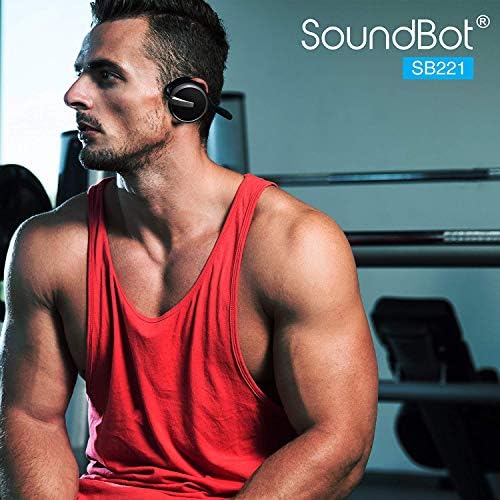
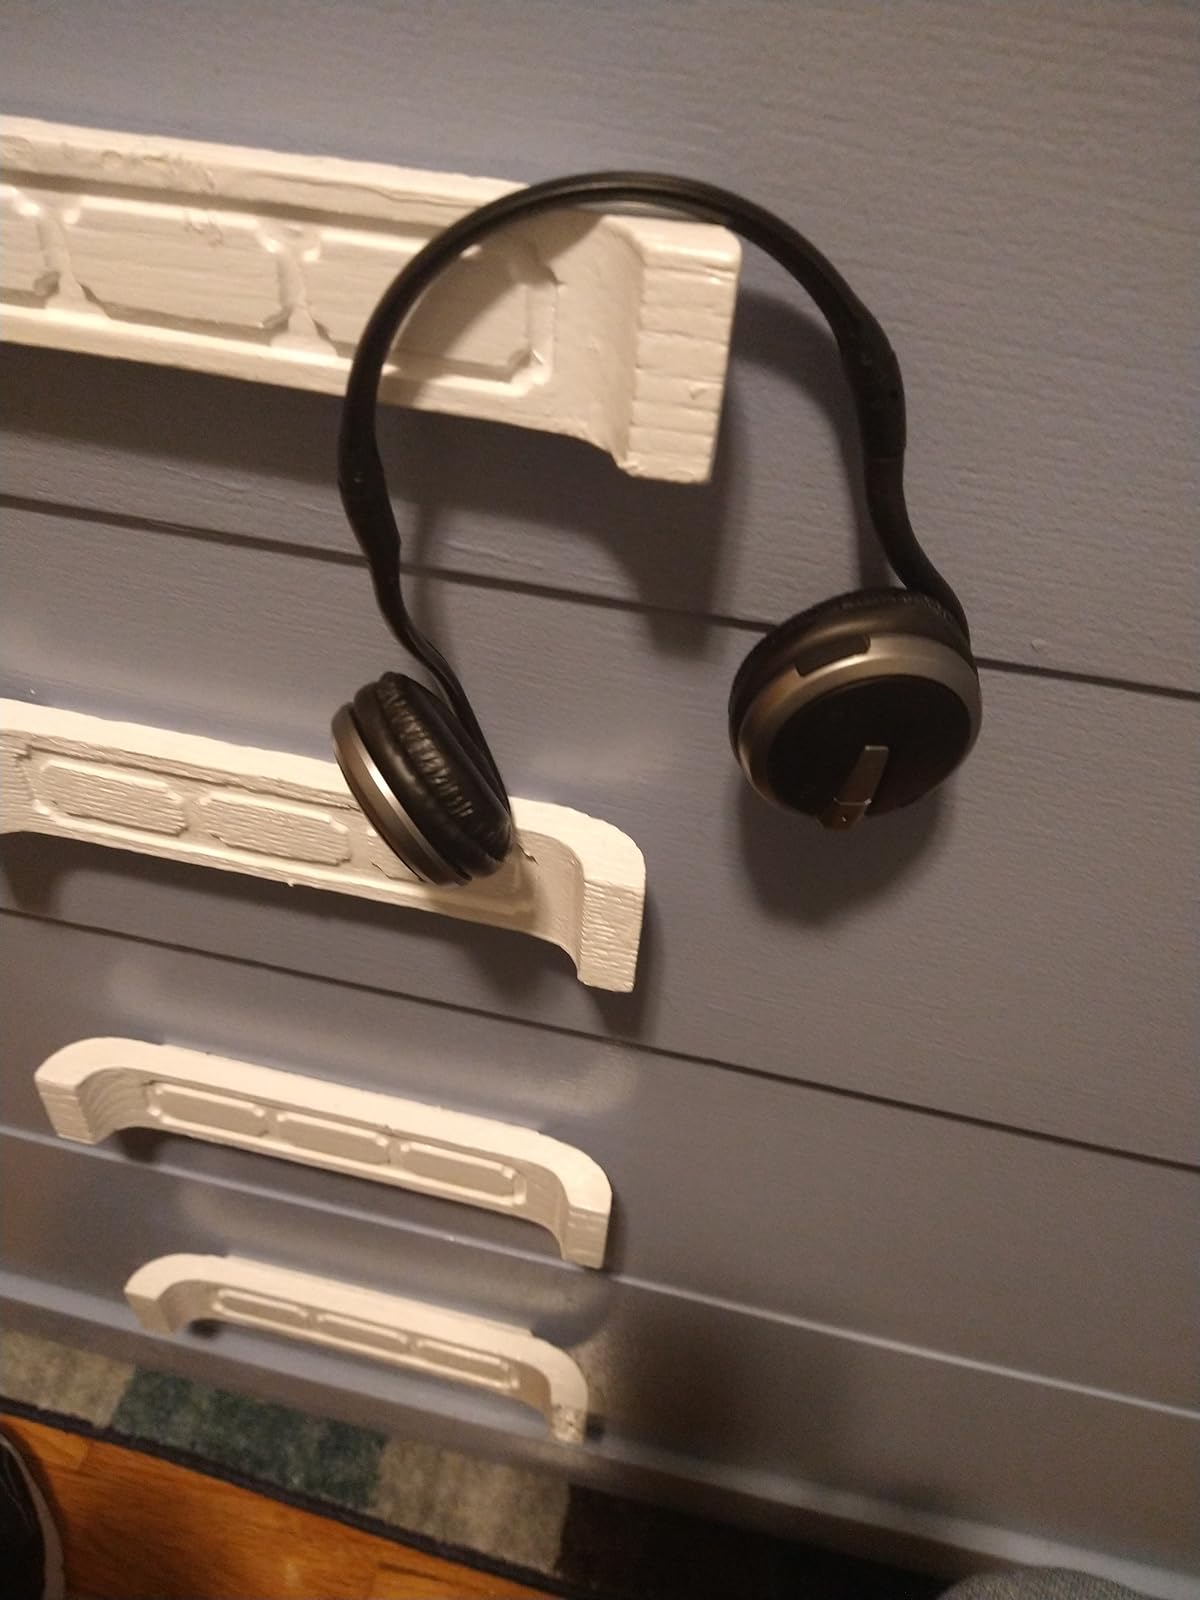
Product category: headphones
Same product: yes